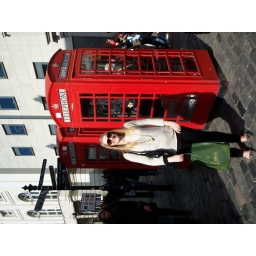
me by a phone box in Covent garden